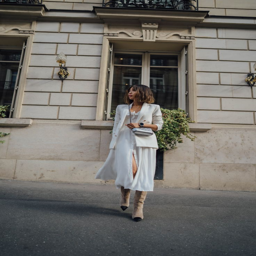
how to wear a summer dress during fall song of style